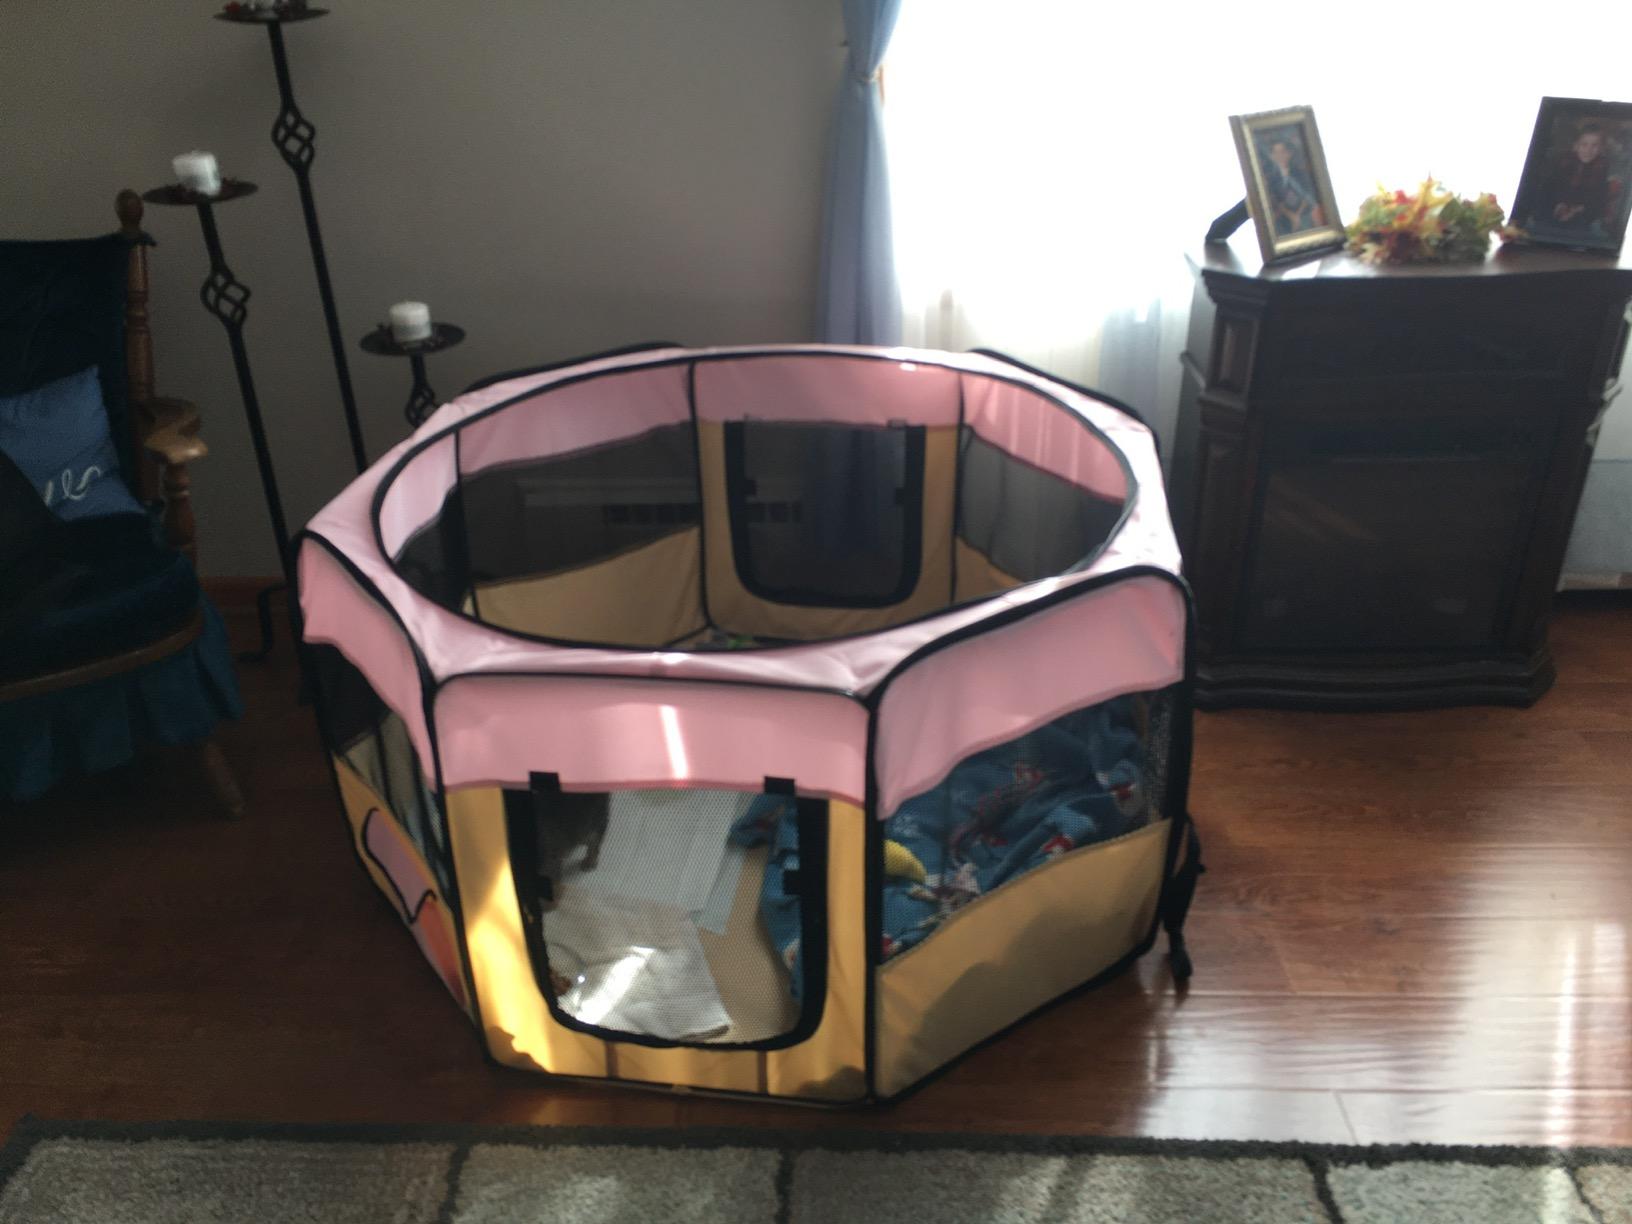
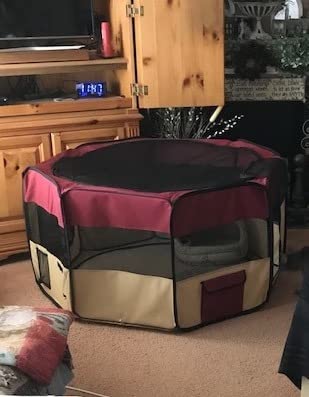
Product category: items_kennel
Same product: no